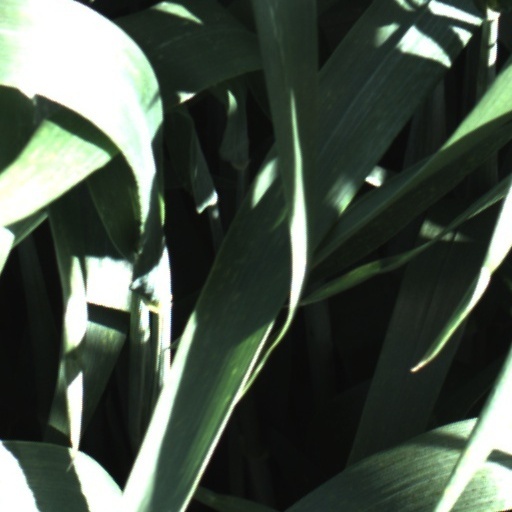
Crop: wheat